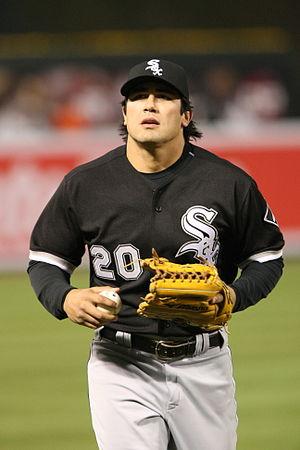
Carlos Jose Quentin est un ancien joueur de champ extérieur de baseball qui évolue dans les Ligues majeures de 2006 à 2014.